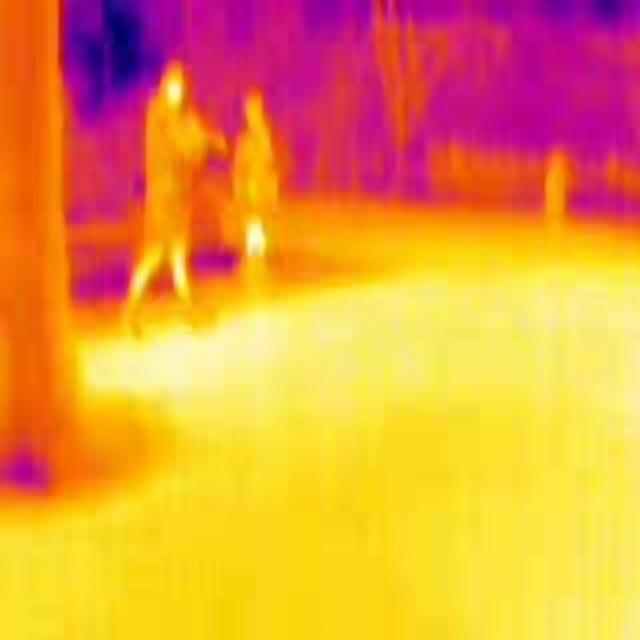
Detected objects:
label: person
label: person